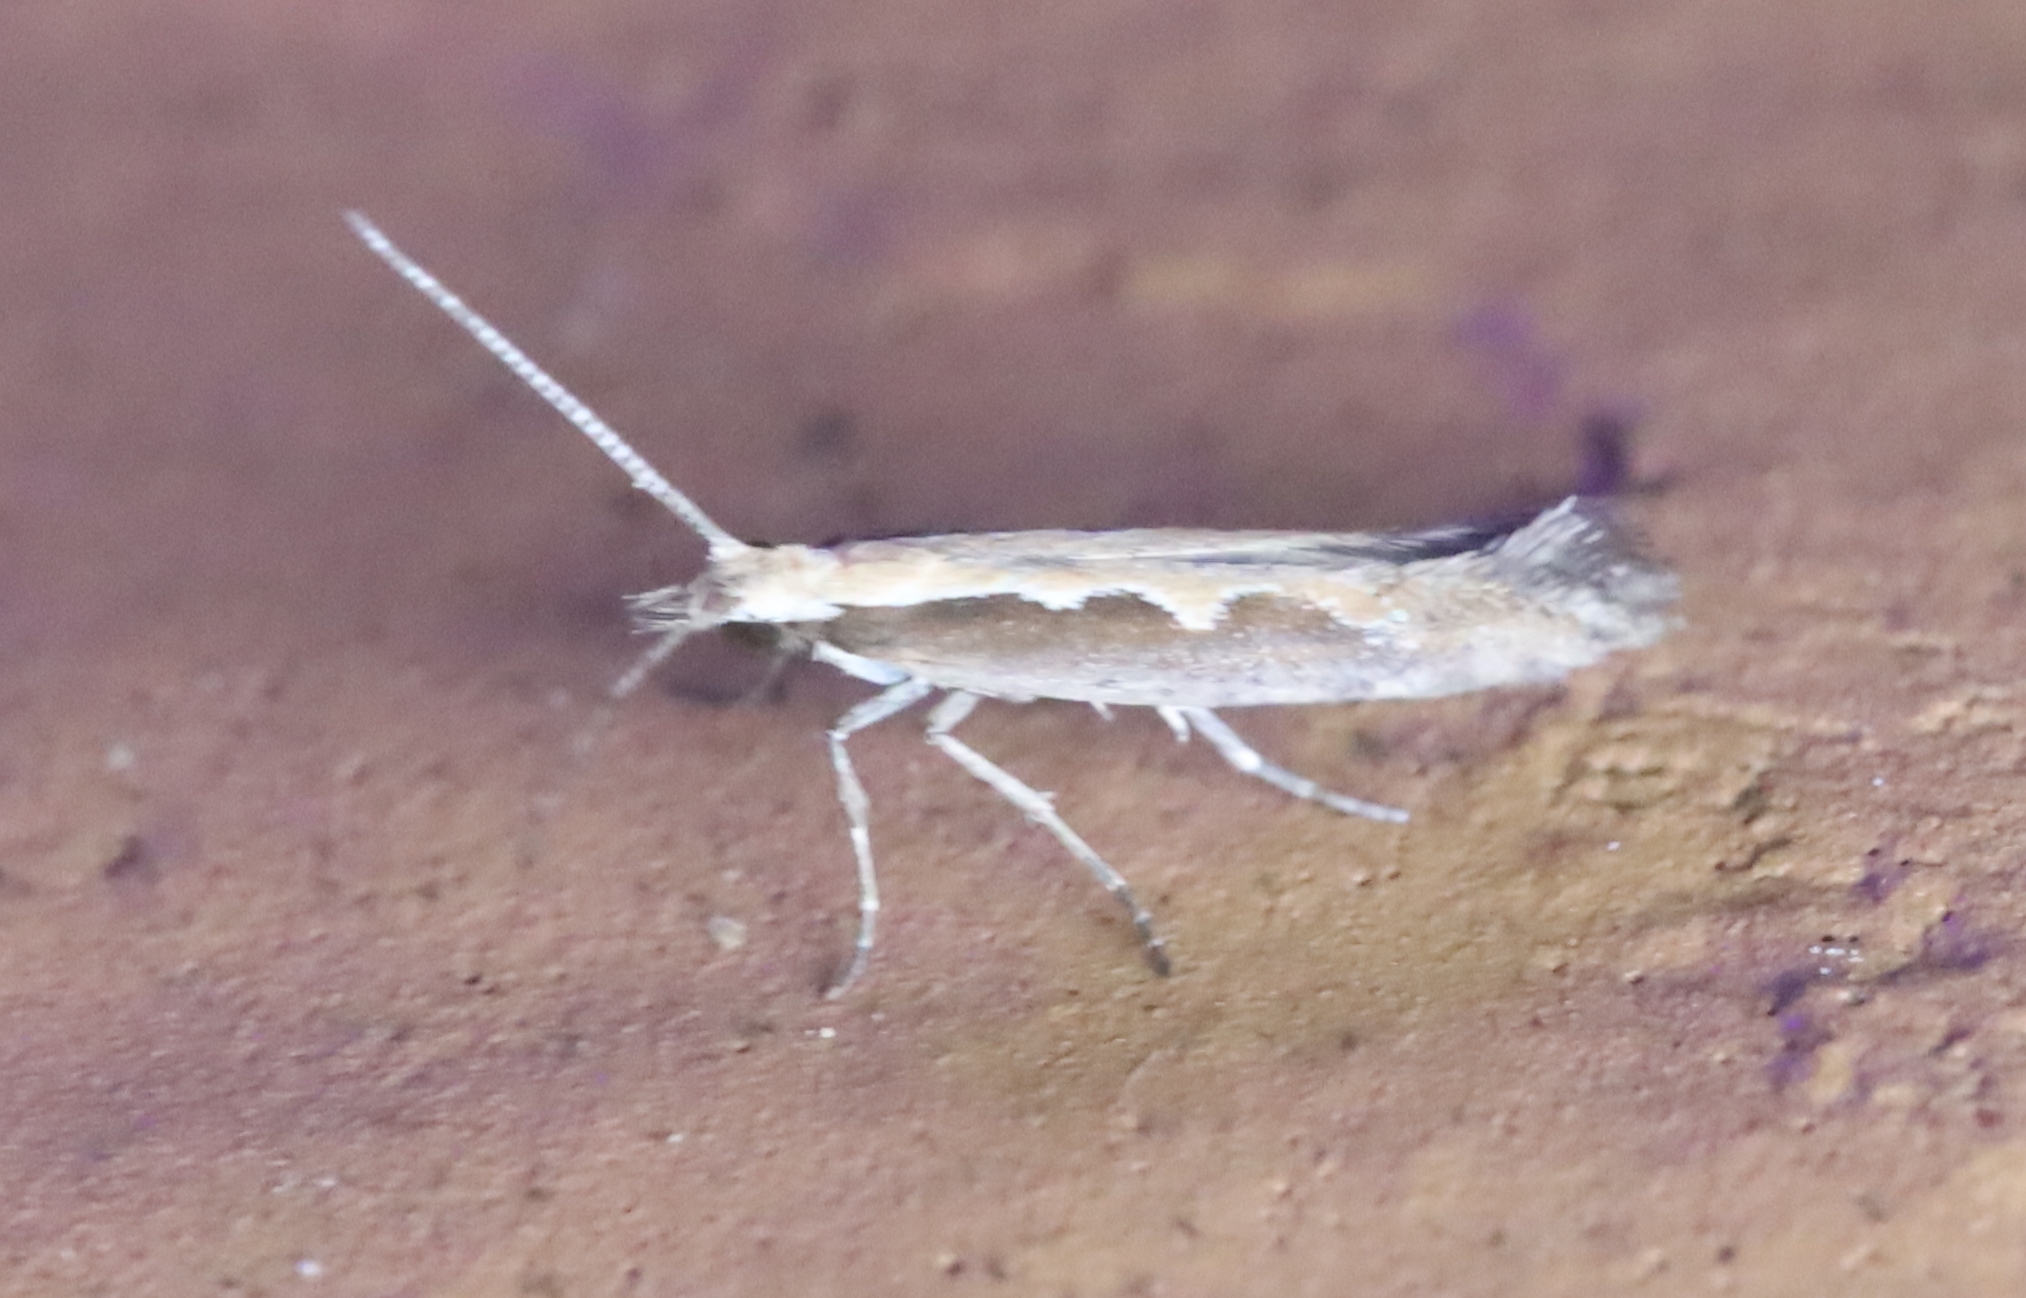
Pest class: diamondback_moth